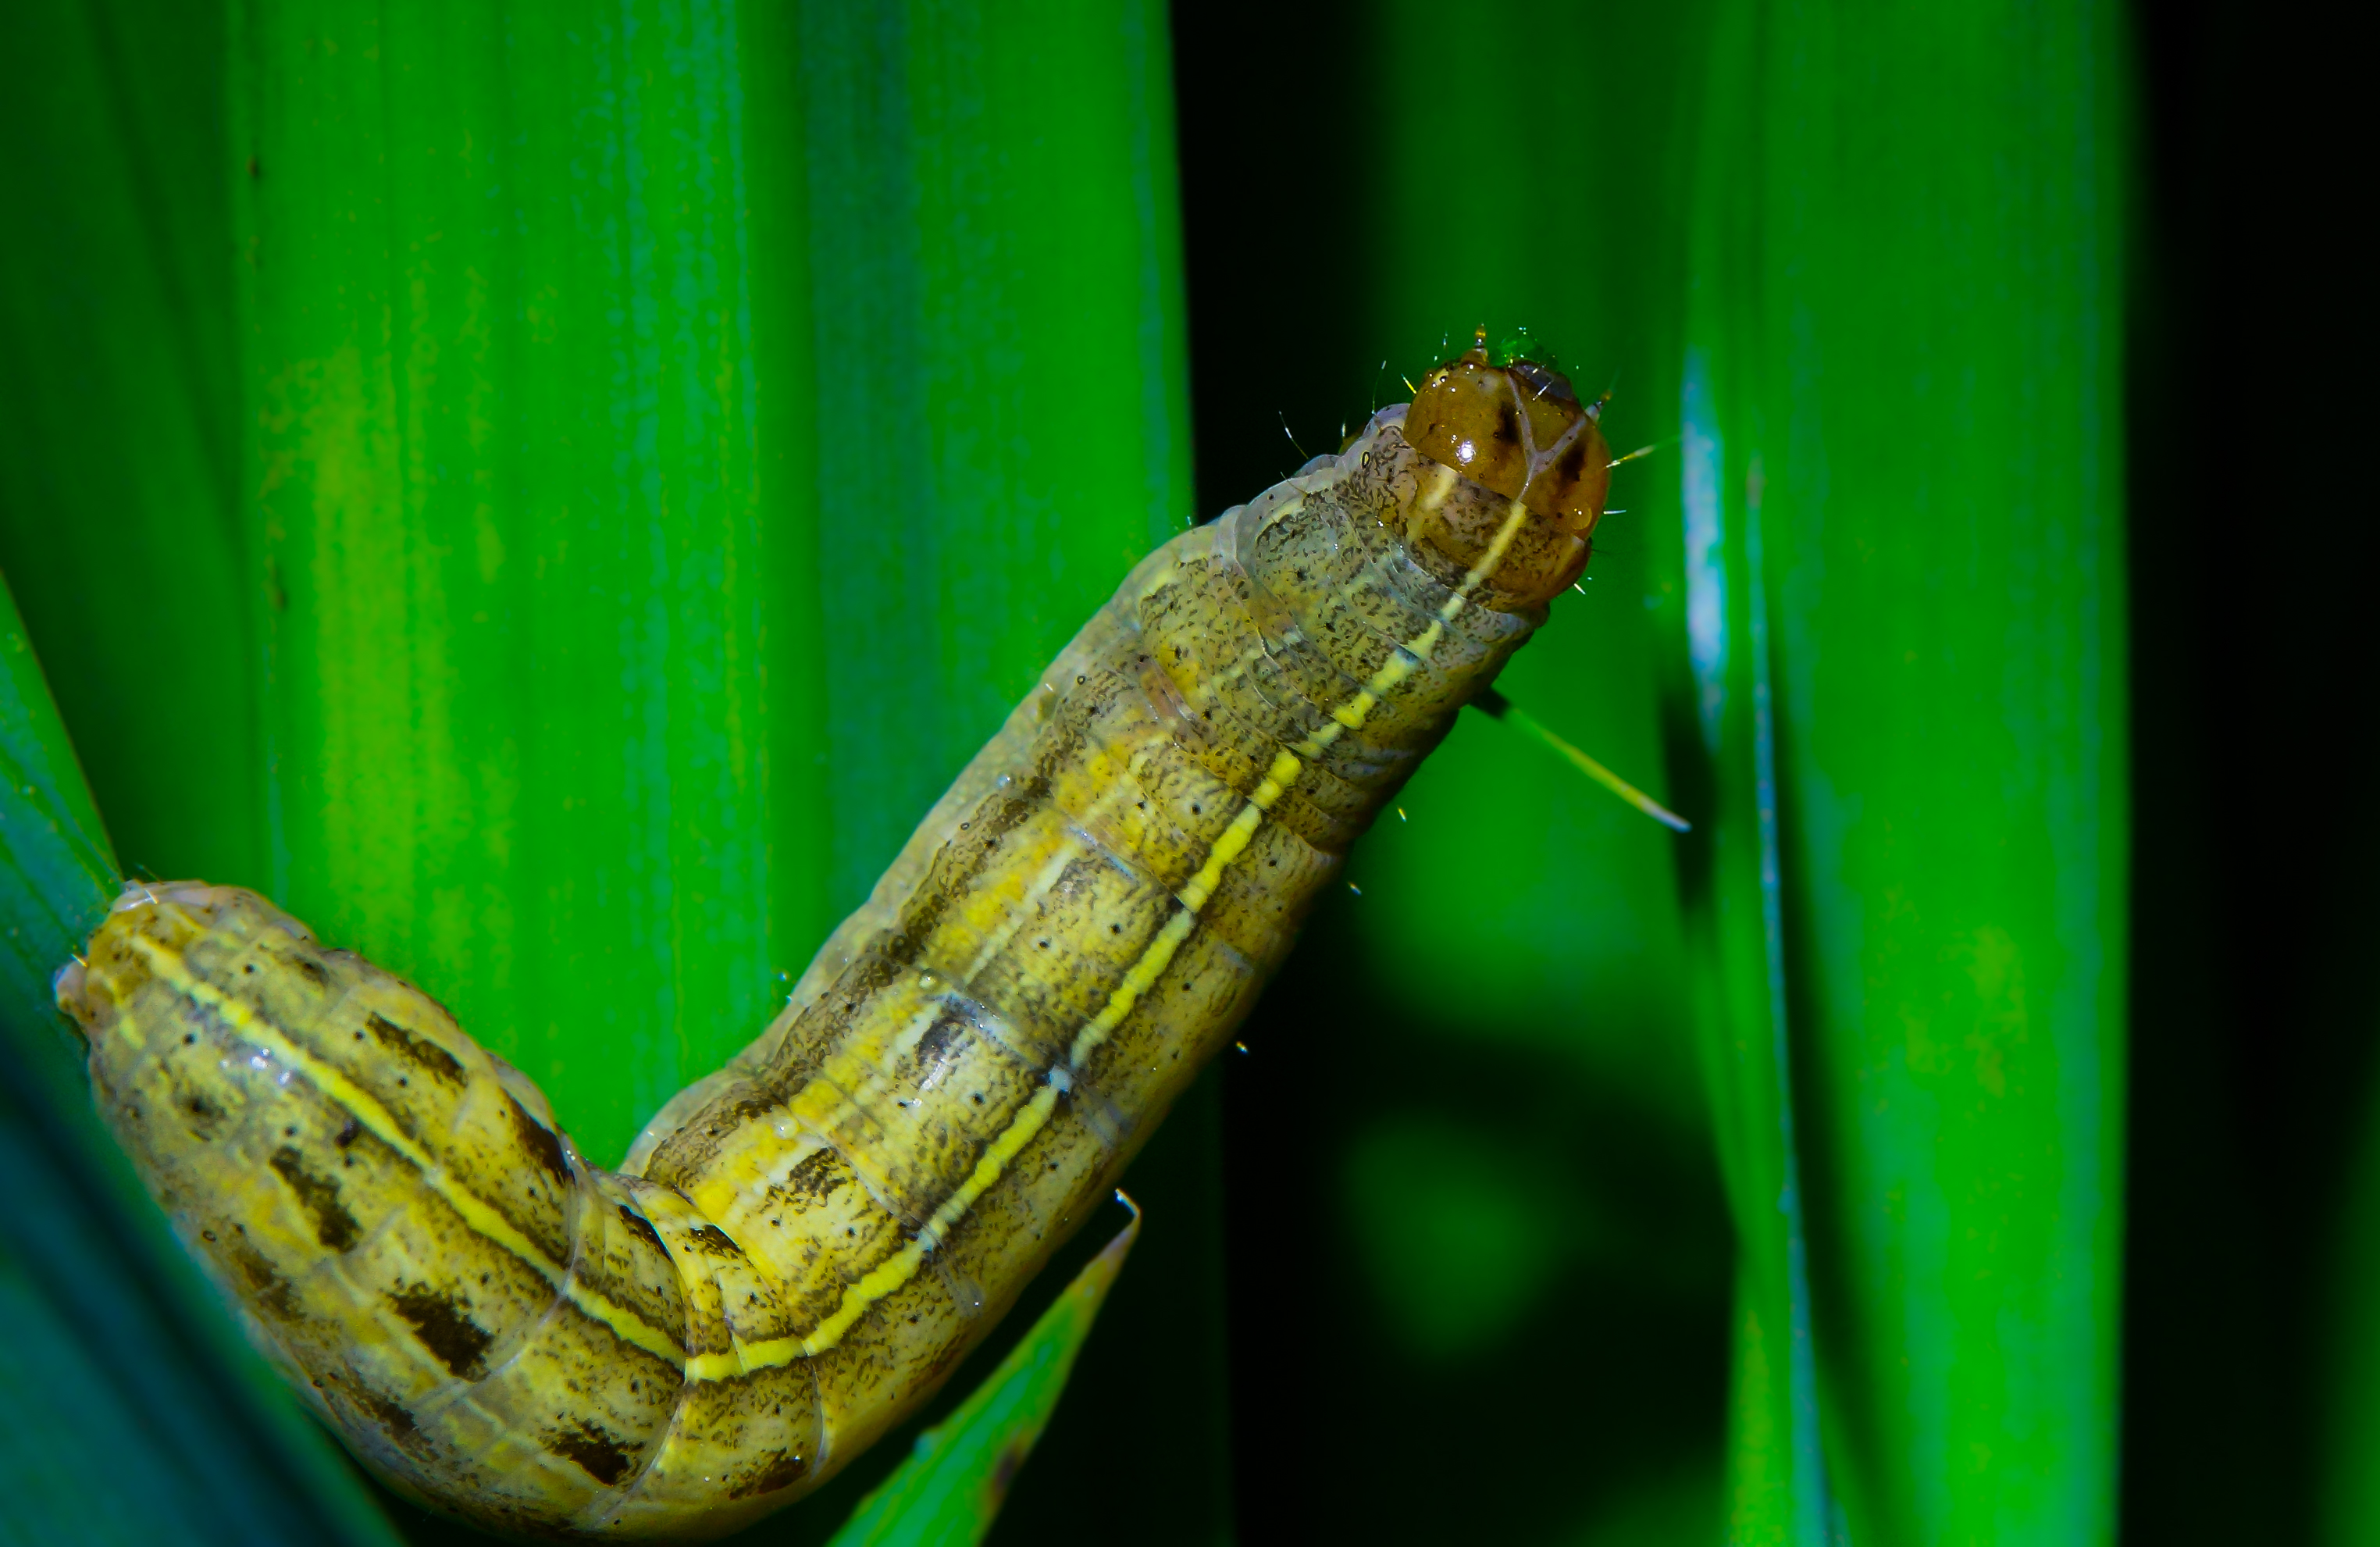
nature, photo, green, insect, macro, reptile, fauna, invertebrate, close up, animals, snake, naturaleza, 60mm, a77, g, ggl1, gaby1, xovesphoto, animales, sonya77, tamron60mm, gphoto, xelodegalicia, macro photography, organism, gabrielcoru a, plant stem